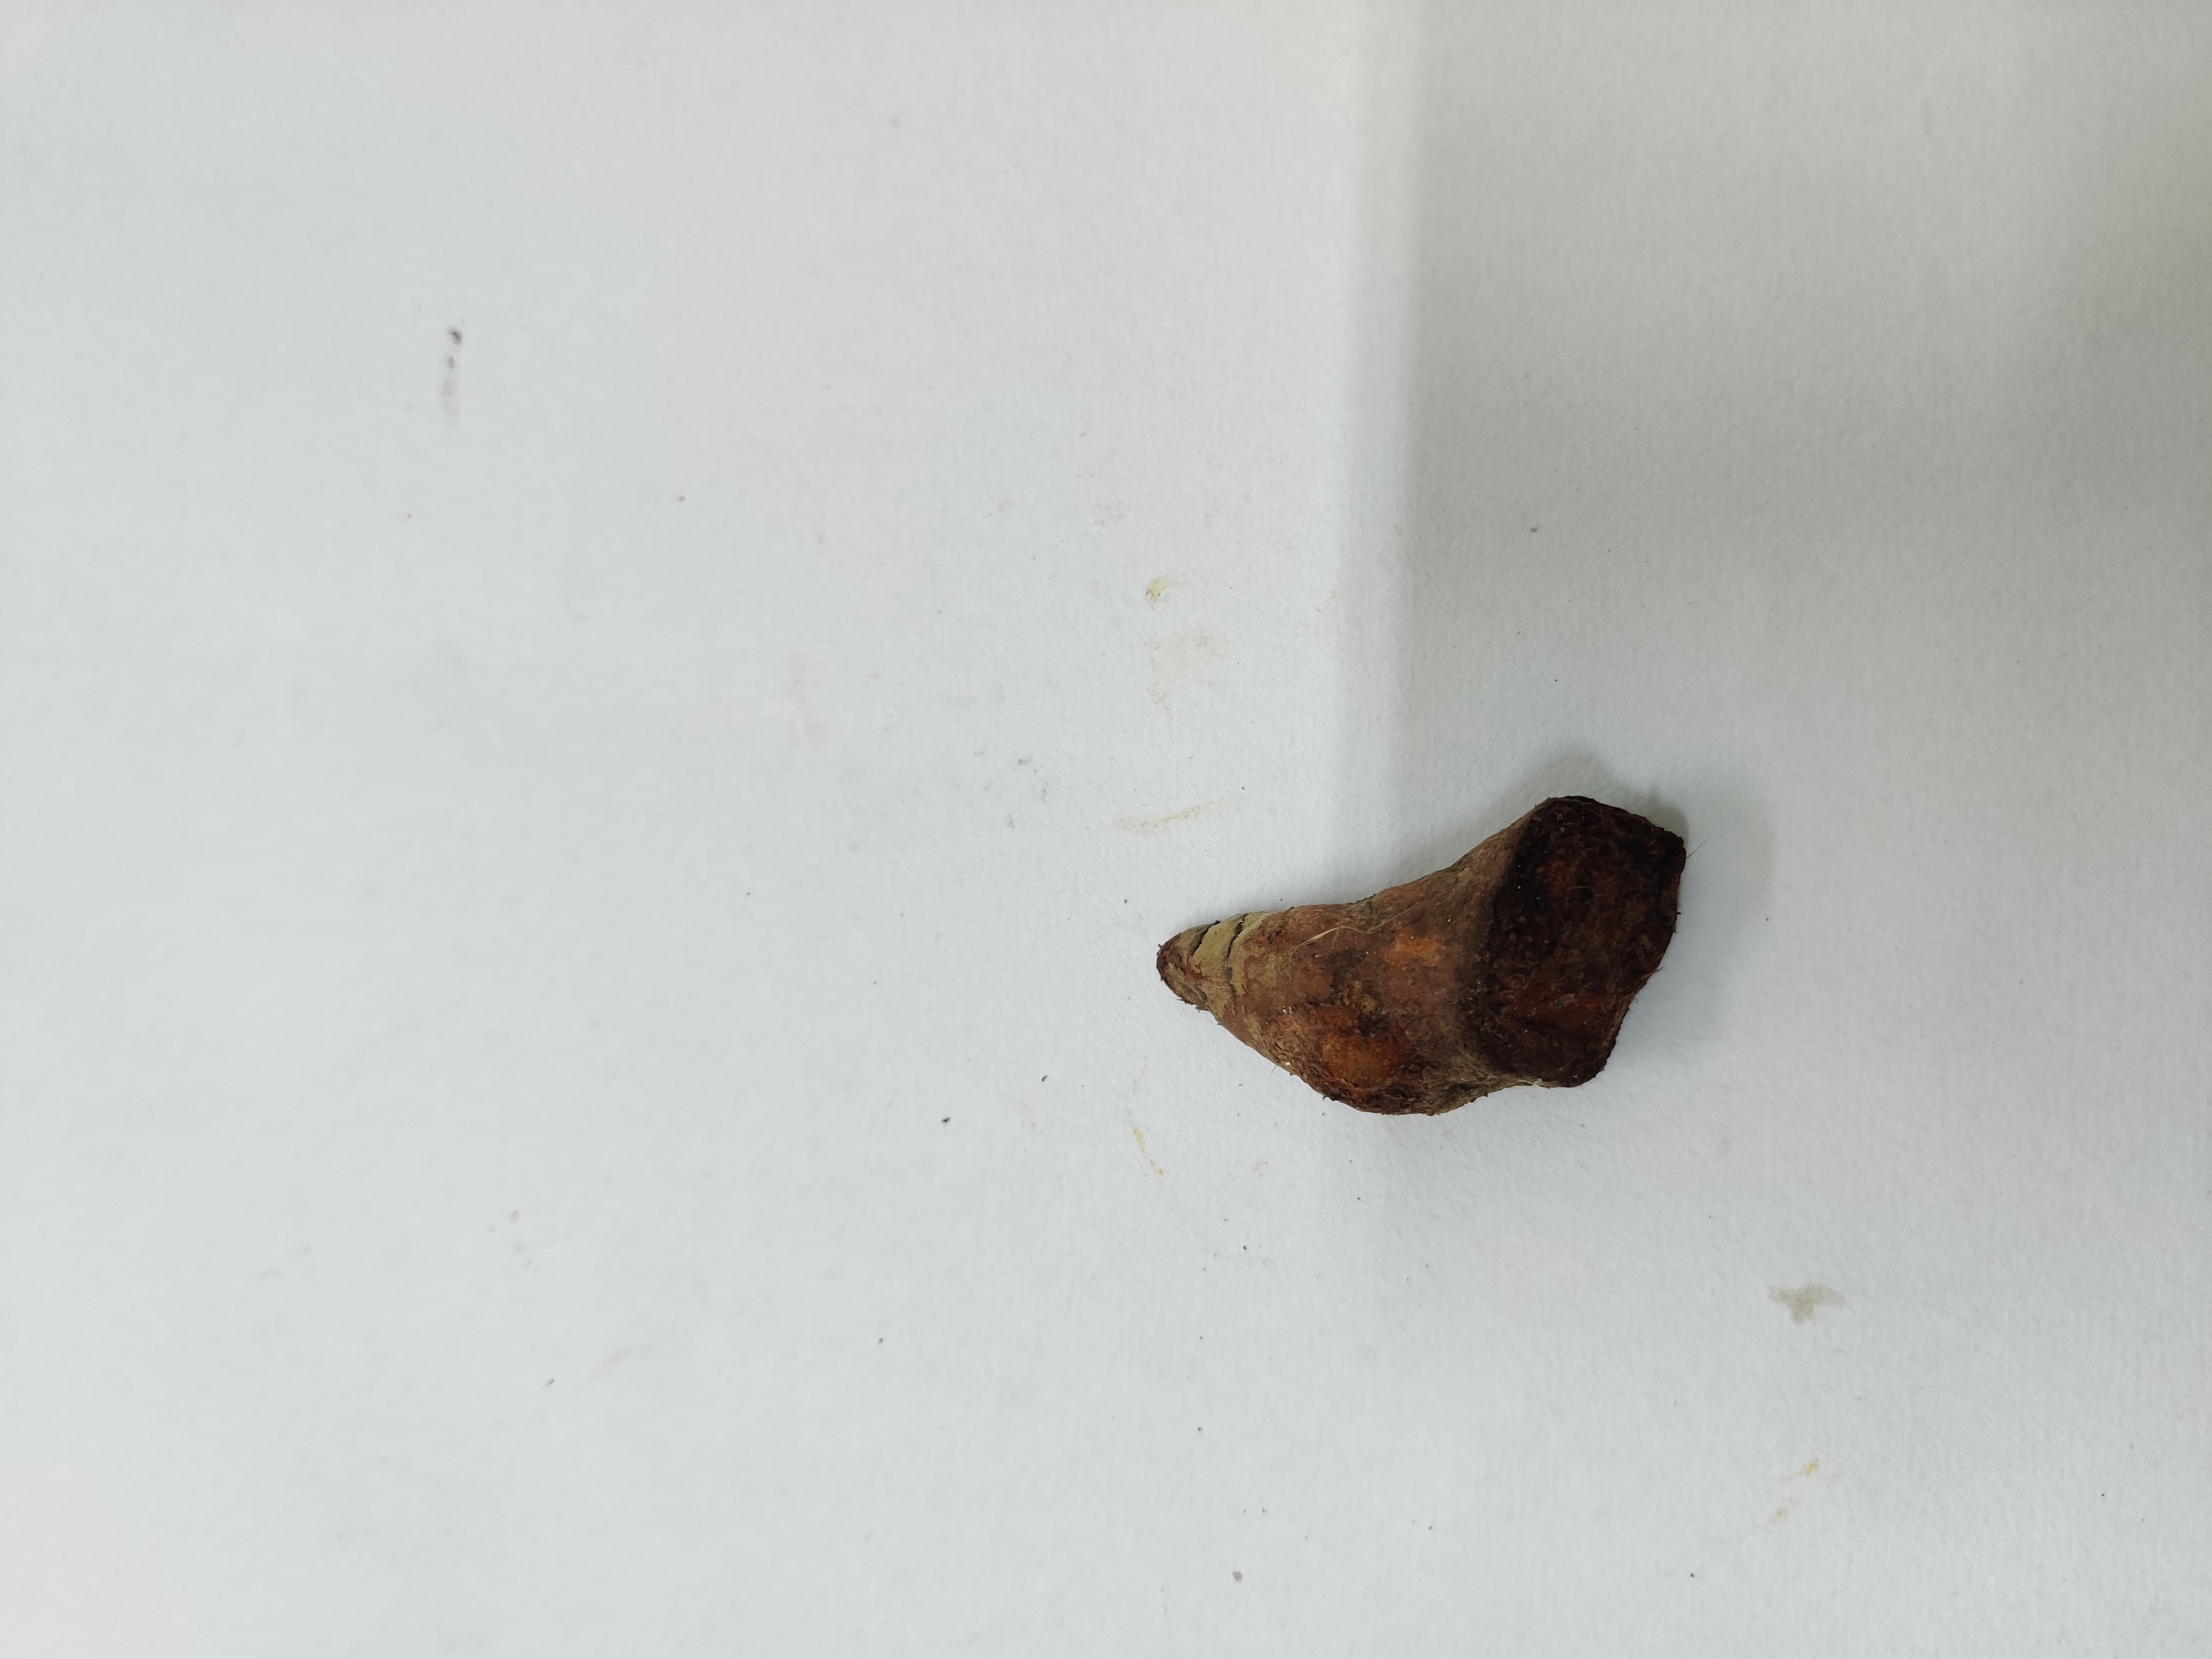
Crop: Turmeric
Condition: Damaged